Ludwig Passini

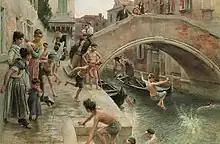
Figures on a Venetian canal

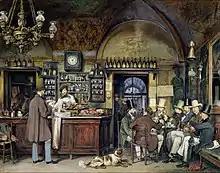
Ludwig Passini – "Caffè Greco in Rome"

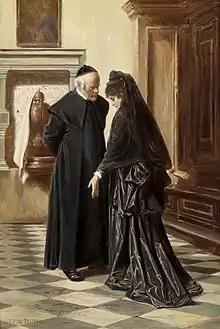
Ludwig Passini – "An earnest conversation"

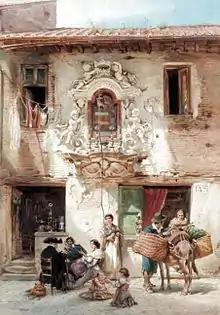
Ludwig Passini – "Roman street scene"

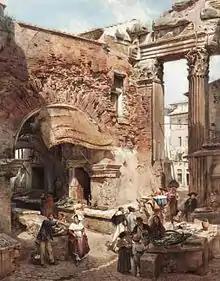
Ludwig Passini – "Roman Fish Market at Sant'Angelo in Pescheria"

Ludwig Johann Passini (1832–1903), sometimes Ludovico Passini, was an Austrian narrative and genre painter and printmaker.